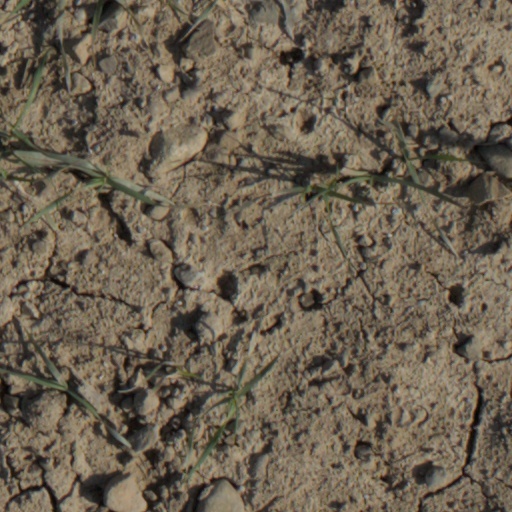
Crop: wheat